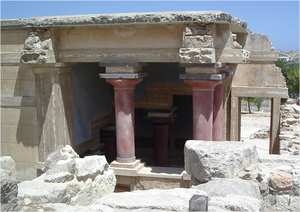
Dans la mythologie grecque, le Minotaure est un monstre fabuleux au corps d'un homme et à tête d'un taureau ou mi-homme et mi-taureau.
L'Aleph est un recueil de dix-sept nouvelles écrit par Jorge Luis Borges, éditées séparément entre 1944 et 1952 dans différents périodiques de Buenos Aires. Le titre du livre est celui de la dernière nouvelle.